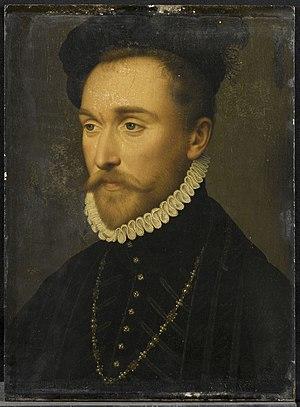
Le château du Grand Perron est un château dont les vestiges sont situés sur la commune de Pierre-Bénite, dans la Métropole de Lyon. Un large vallon sépare ce domaine de celui du Longchêne, avec lequel il constitue aujourd'hui l'essentiel du Centre hospitalier Lyon Sud.
Corcoué-sur-Logne est une commune de l'Ouest de la France, située dans le département de la Loire-Atlantique, en région Pays de la Loire.
Jusqu’à la révolution, la ville de Machecoul était une châtellenie et une seigneurie du Pays de Retz. Les premiers seigneurs de Retz étaient à l'origine des seigneurs de Sainte-Croix. Au XIIᵉ et XIIIᵉ siècle, la seigneurie de Machecoul fut détachée du Pays de Retz, avant que les seigneurs de Retz n'en reprissent possession.
Liste non exhaustive de personnalités liées à la ville française de Versailles.
Albert de Gondi, 1ᵉʳ duc de Retz, dit le « maréchal de Retz », est un diplomate et un militaire français d'origine italienne, connu pour avoir été l'un des principaux hommes de confiance de la reine de France Catherine de Médicis dans les années 1570.
Le Pays de Retz, est un territoire s'étendant au sud-ouest du département de la Loire-Atlantique dans la région des Pays de la Loire. C'est un ancien pays traditionnel de la Bretagne historique, érigé en baronnie puis en duché. Ses capitales successives ont été Rezé, puis Pornic, et enfin Machecoul à partir de 1581.